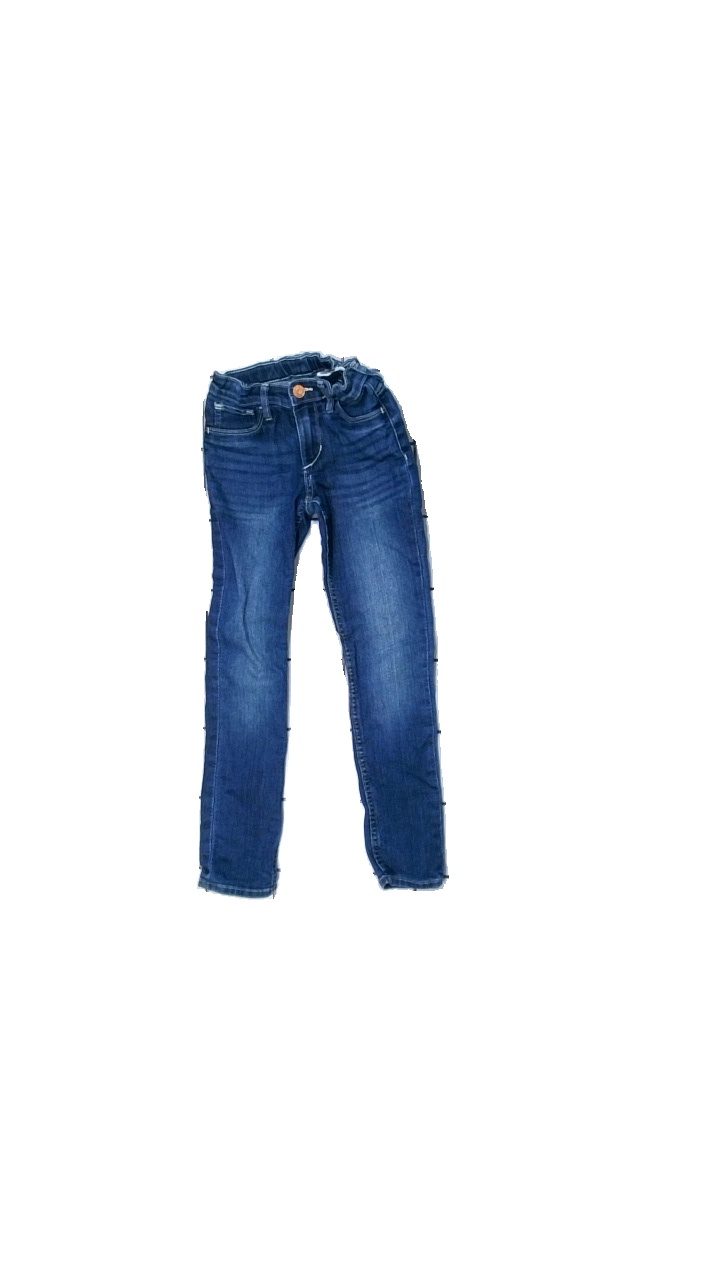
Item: Jeans (Children)
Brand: H&m
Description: Tight jeans
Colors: Blue
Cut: Tight
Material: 100% Cotton
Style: Denim
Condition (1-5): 5
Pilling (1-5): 5
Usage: Reuse
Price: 50-100